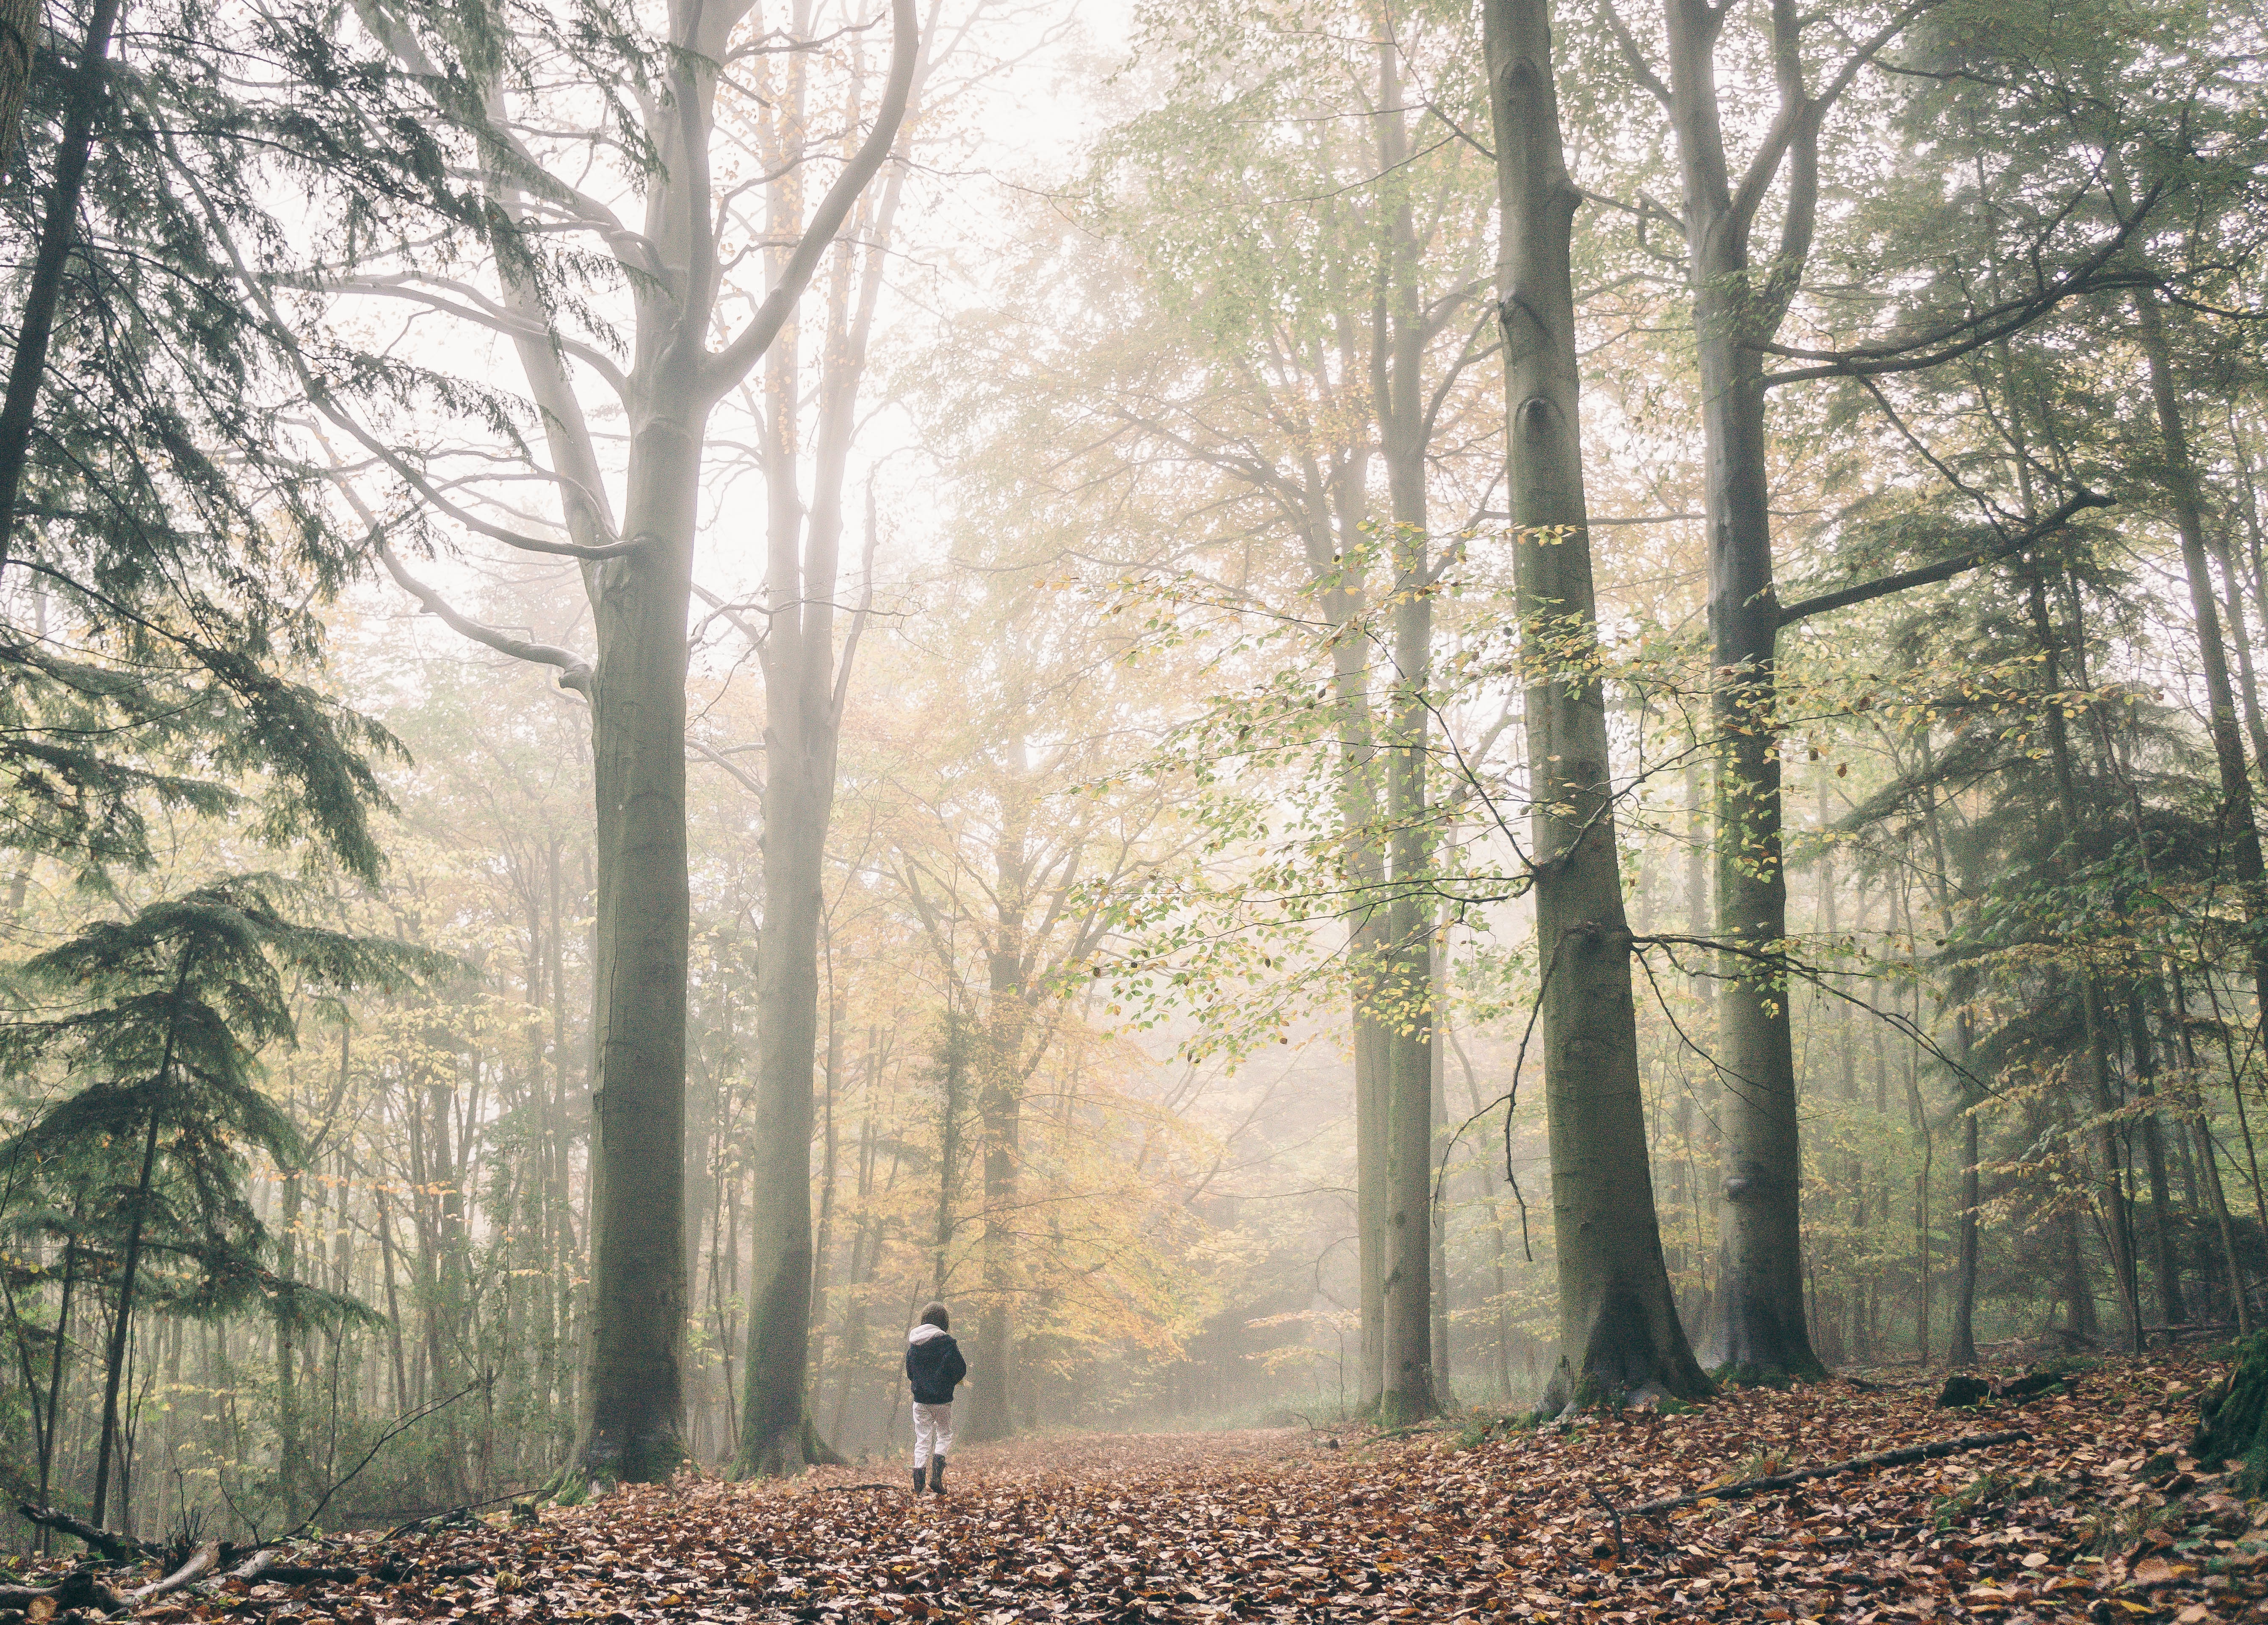
tree, forest, wood, fog, mist, sunlight, morning, leaf, walk, autumn, child, season, deciduous, grove, woodland, habitat, ecosystem, biome, natural environment, atmospheric phenomenon, woody plant, temperate broadleaf and mixed forest, temperate coniferous forest